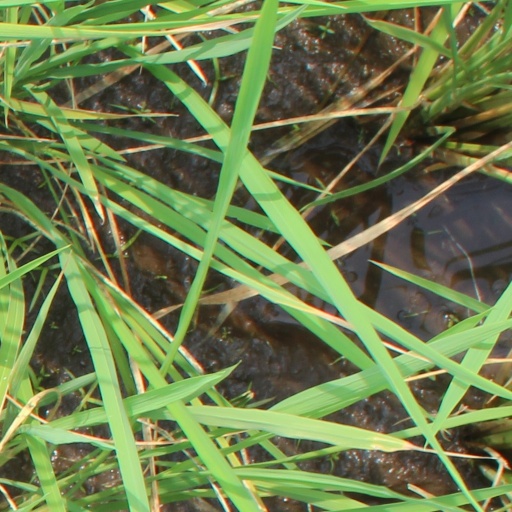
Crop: rice